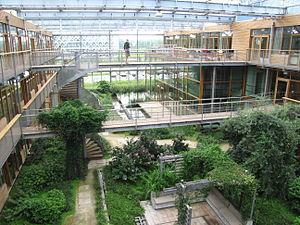
Espace-vert intérieur, sous verrières, dans un bâtiment de haute qualité environnementale de l'Université de Wageningen, aux Pays-Bas (hiver/février 2008))
Les Pays-Bas, en forme longue le royaume des Pays-Bas, sont un pays d'Europe de l'Ouest, frontalier avec la Belgique au sud et l'Allemagne à l'est, possédant également une frontière avec la France sur l'île de Saint-Martin. Monarchie constitutionnelle comptant 17,2 millions d'habitants en 2019, le pays a pour capitale Amsterdam, bien que les institutions gouvernementales — exécutif, législatif et judiciaire — siègent à La Haye. Il est administré en quatre territoires autonomes : Aruba, Curaçao, Saint-Martin et le territoire européen, lui-même divisé en douze provinces, auxquelles s'ajoutent trois autres communes à statut spécial situées outre-mer. Géographiquement, le pays dispose de caractéristiques uniques, possédant l'une des altitudes moyennes les plus faibles au monde : environ un quart du territoire en Europe est situé sous le niveau de la mer du Nord, qui le baigne à l'ouest et au nord. 18,41 % de la superficie totale des Pays-Bas est couverte d'eau.